Andrew Mellon

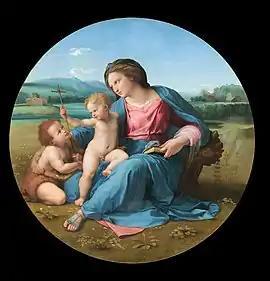
"The Alba Madonna" by Raphael, was bought for the Hermitage by Emperor Nicholas I of Russia in 1836. It was sold to Andrew Mellon by the Soviet Government in 1931 for $1,166,400, the largest sum ever paid for a painting until that time.

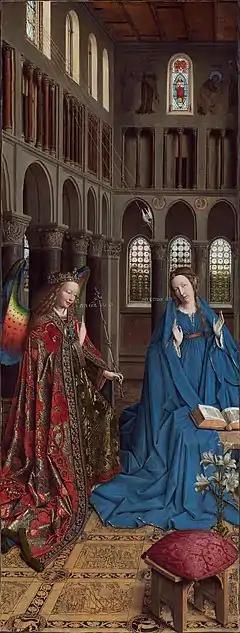
"The Annunciation" by Jan van Eyck (1434) was purchased for the Hermitage by Emperor Nicholas I of Russia in 1850. It was sold to Andrew Mellon in June 1930 for $502,899.

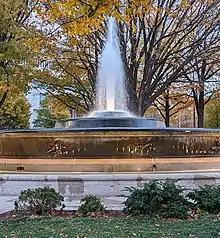
Andrew W. Mellon Memorial Fountain

Emulating his father, Mellon eschewed philanthropy for much of his life, but in the early 1900s, he began donating to local organizations such as the YMCA. Mellon committed to his first large-scale act of philanthropy in 1913, when he and his brother, Richard, established the Mellon Institute of Industrial Research as a department of the University of Pittsburgh. In 1967, the institute merged with the Carnegie Institute of Technology to form Carnegie Mellon University. Mellon also served as an alumni president and trustee of the University of Pittsburgh, and made several major donations to the school, including the land on which the Cathedral of Learning and Heinz Chapel were constructed. In total it is estimated that Mellon donated over $43 million to the University of Pittsburgh.